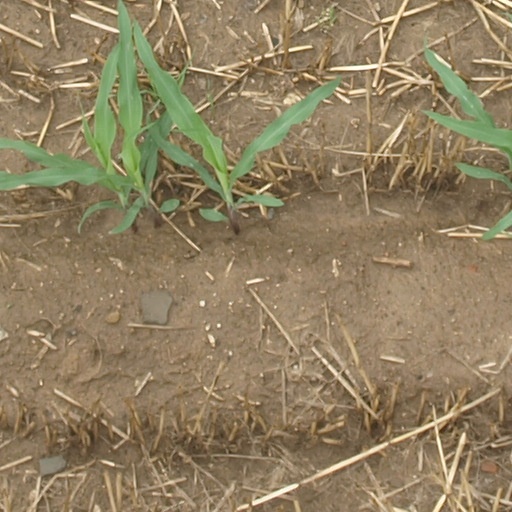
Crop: maize; corn